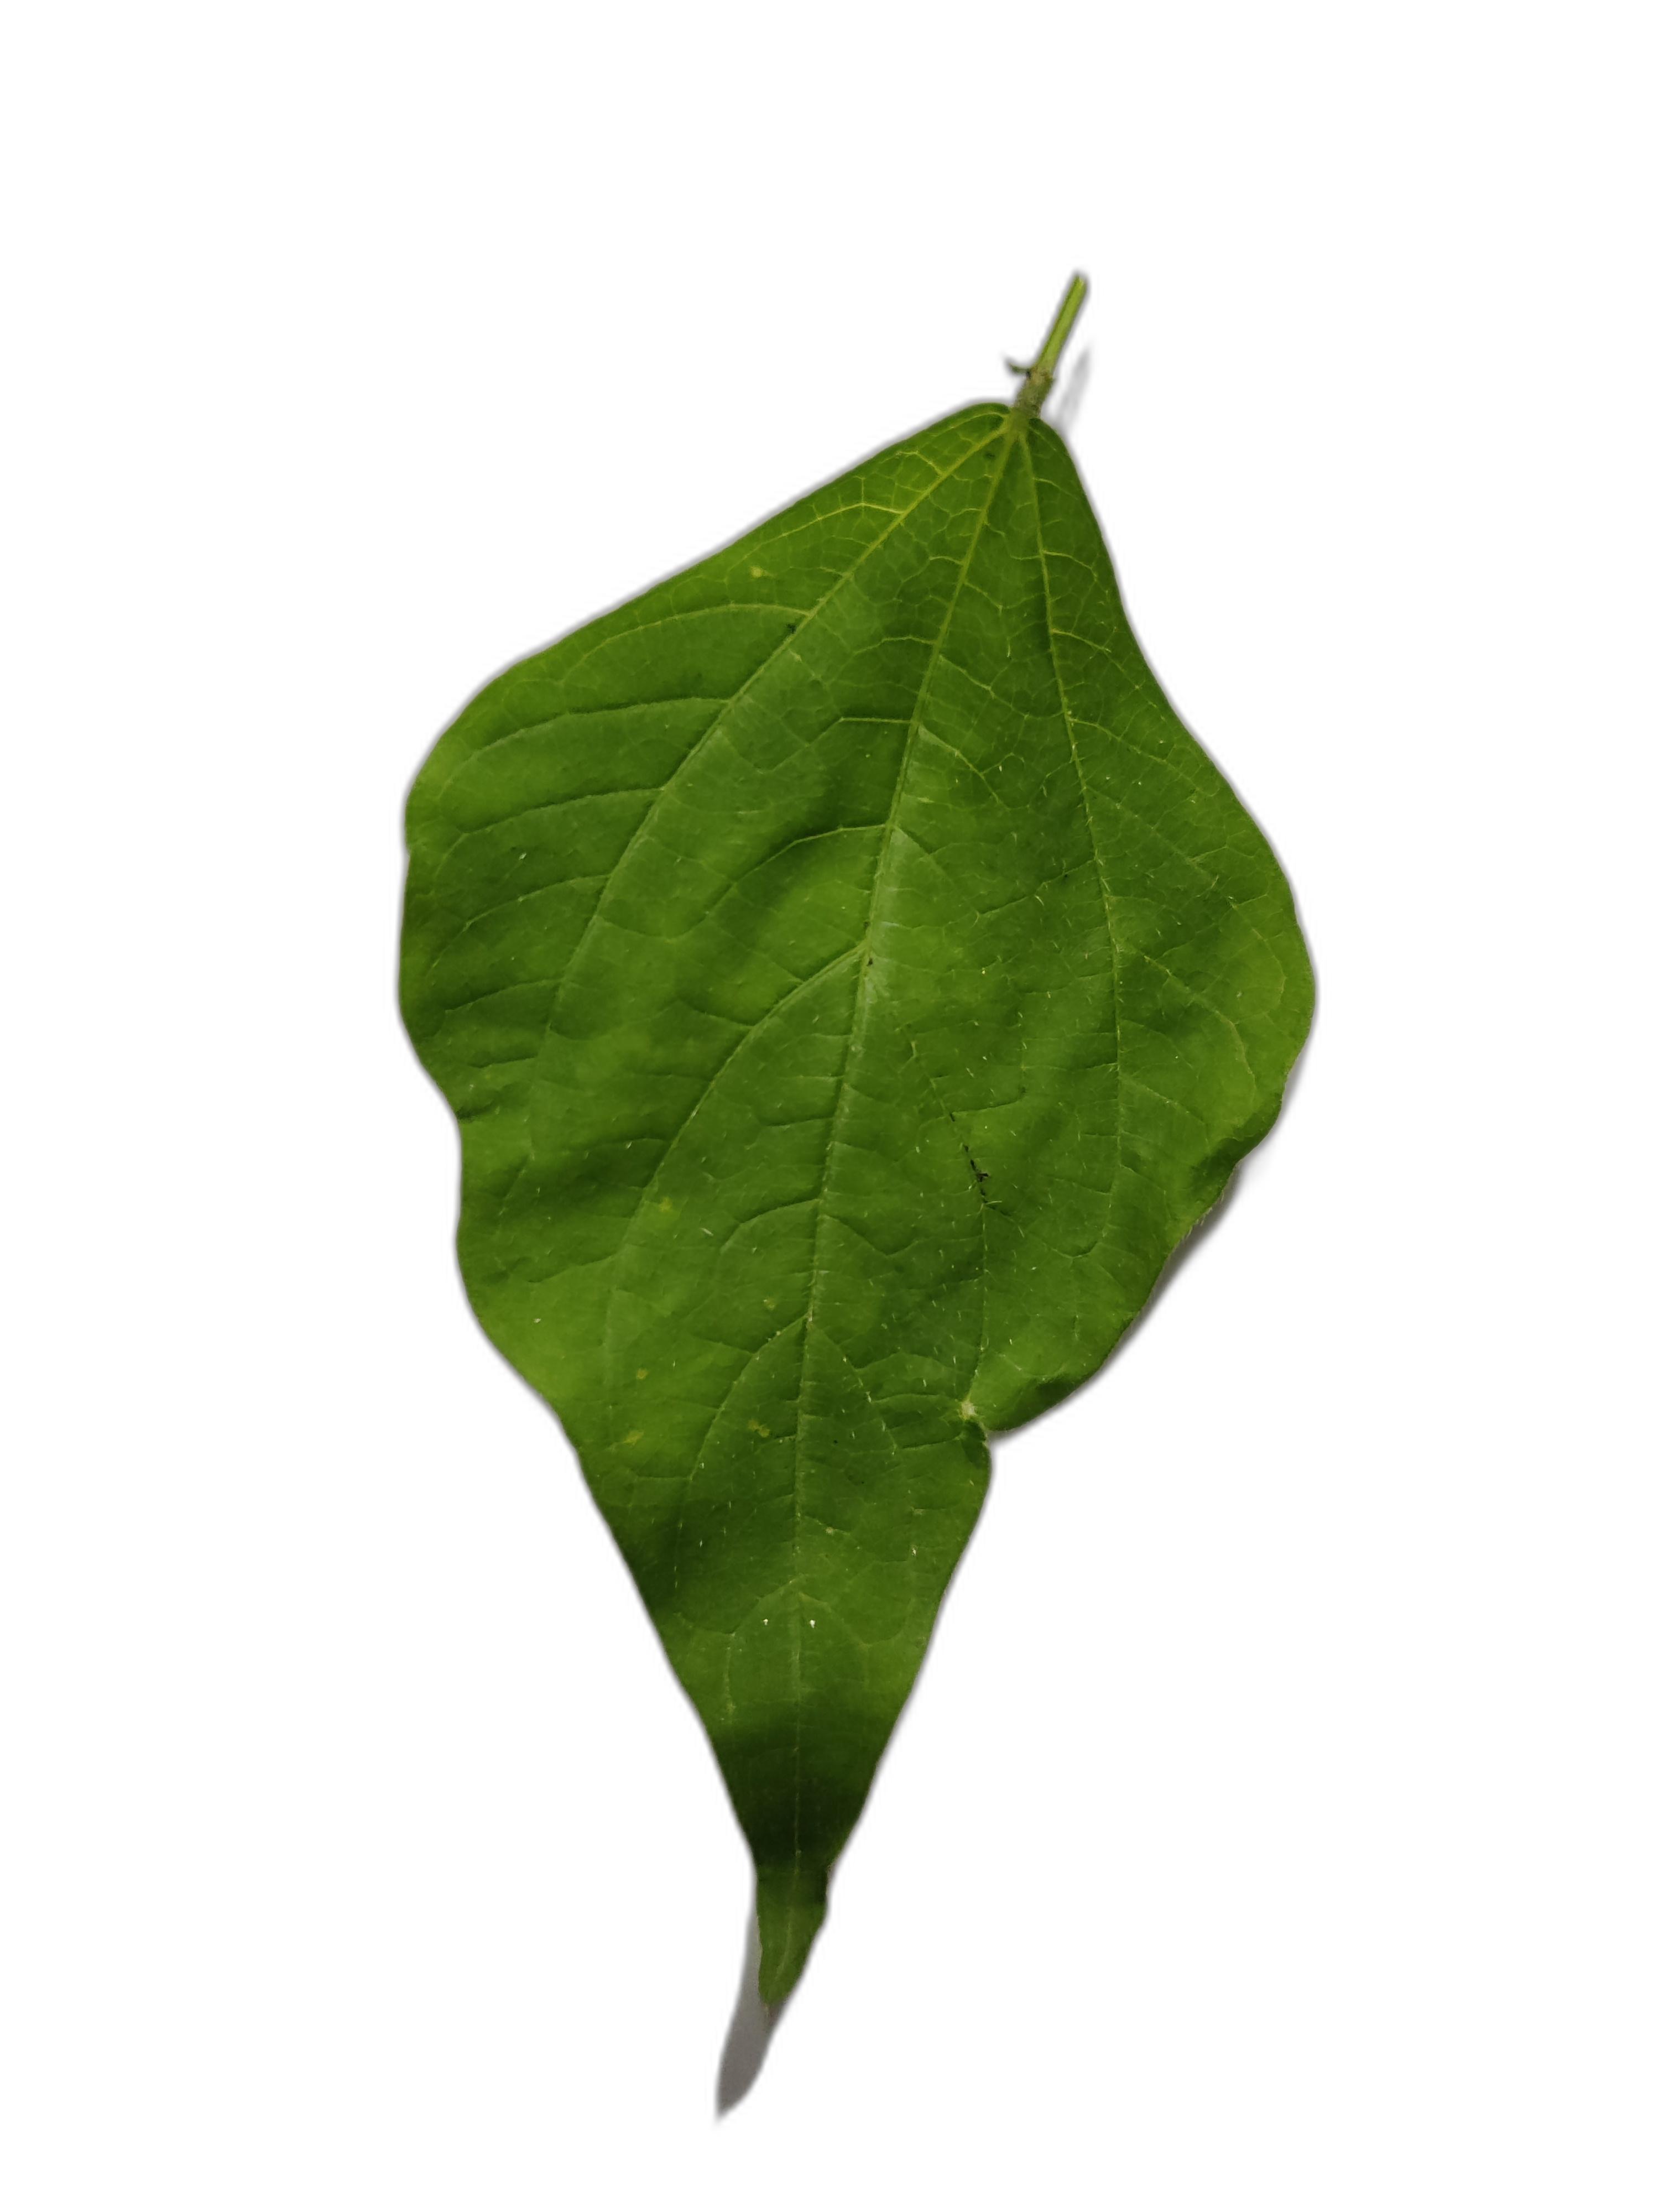
Label: Healthy